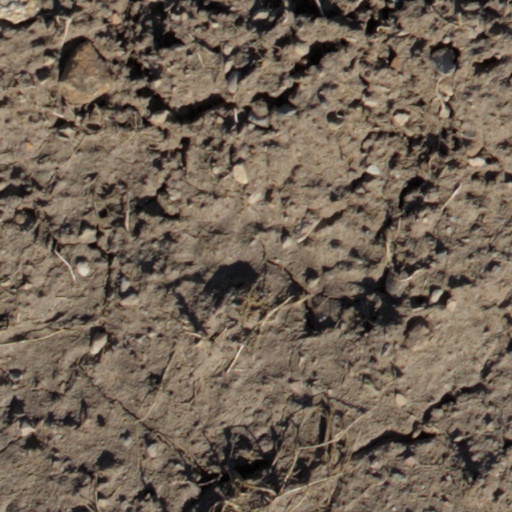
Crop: wheat